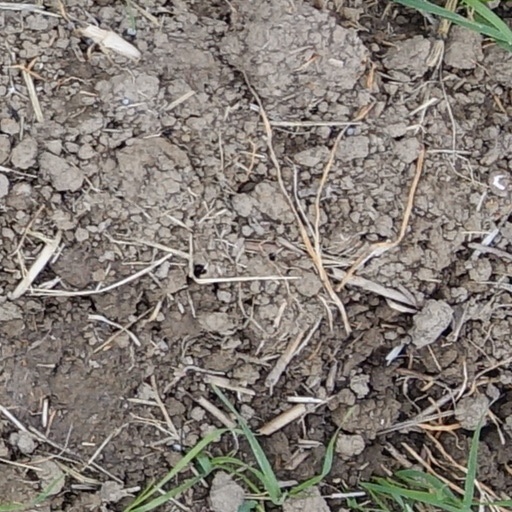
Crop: wheat